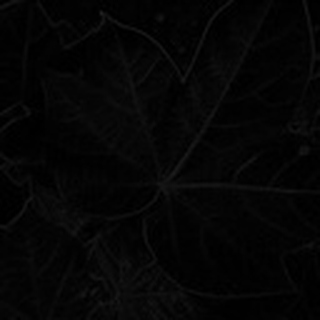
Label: healthy_cotton